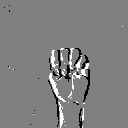
ASL letter: m